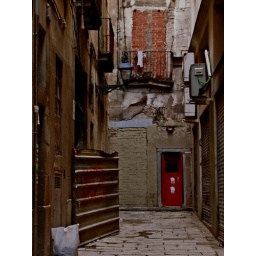
A laneway in Barra Gothic area of barcelona with a red door at the end